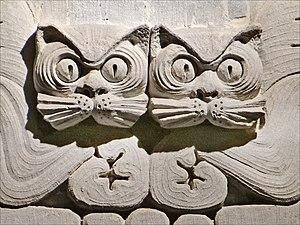
Chapiteau du hall jugenstil (art nouveau) de l'Uschakoff Building, conçu en 1903, par les architectes Lars Sonck et Valter Jung. Le hall est aujourd'hui occupé par une cafétéria après avoir été affectée à la maison du tourisme d'Helsinki qui est restée à proximité.